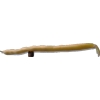
Label: bean_pod